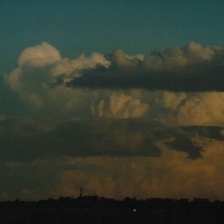
Cloud type: Stratocumulus